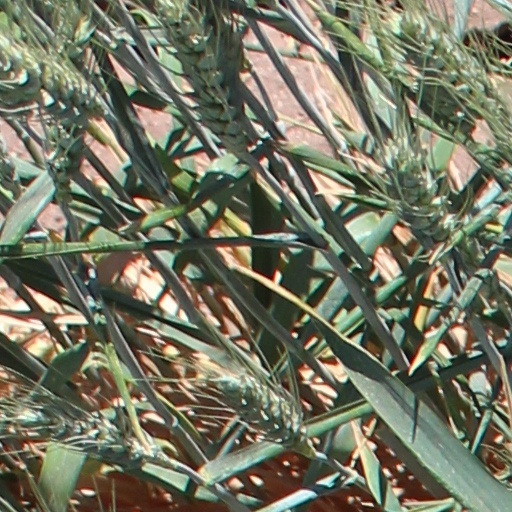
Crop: wheat